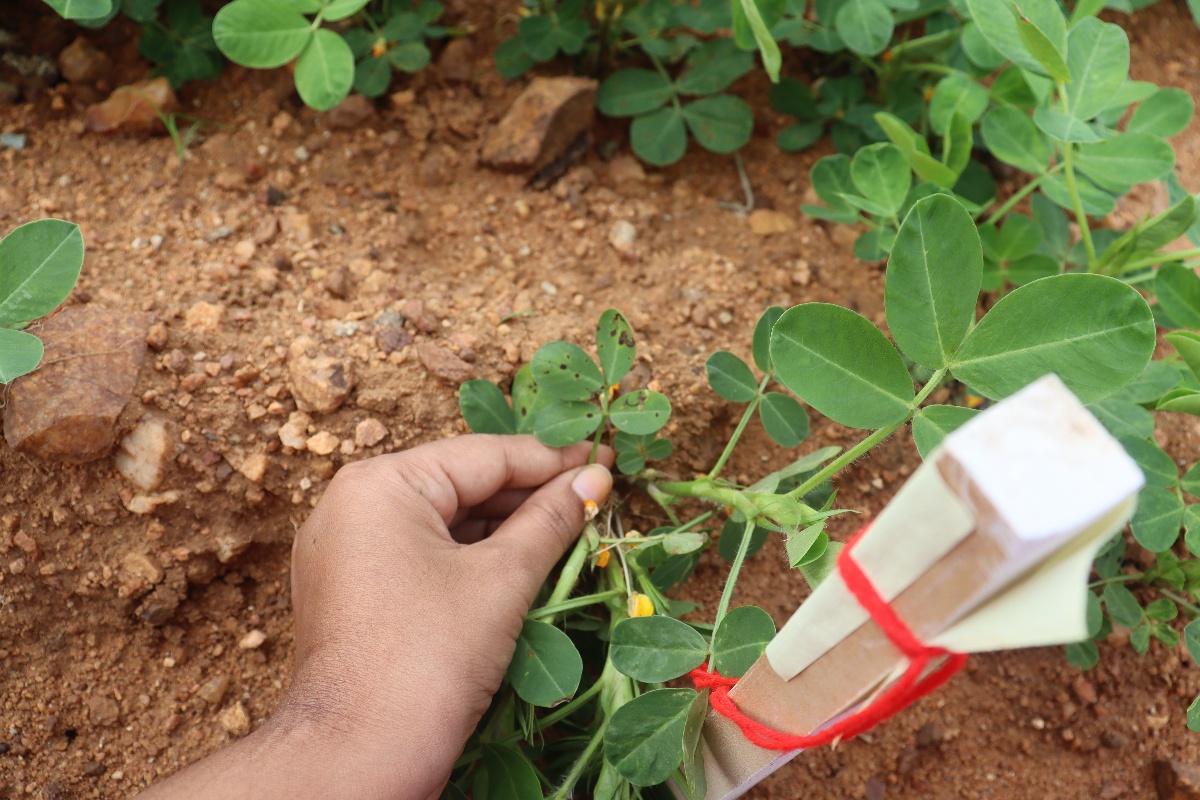
Label: healthy leaf